Albert Marsh (Medal of Honor)

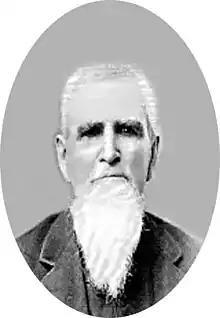
Marsh in 1895

Albert Marsh (February 15, 1831 – February 17, 1895) was a sergeant in the United States Army and a Medal of Honor recipient for his role in the American Civil War.